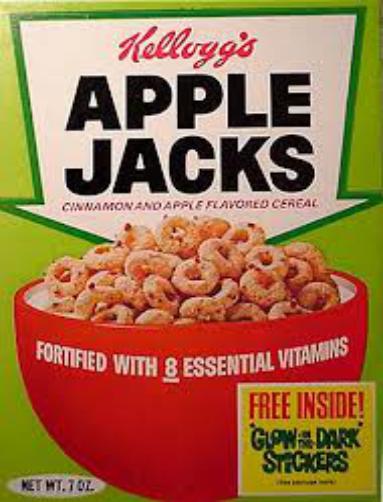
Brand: Apple Jacks
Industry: Food